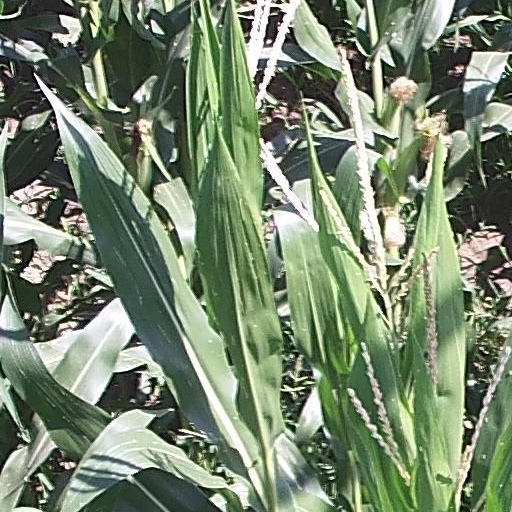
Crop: maize; corn